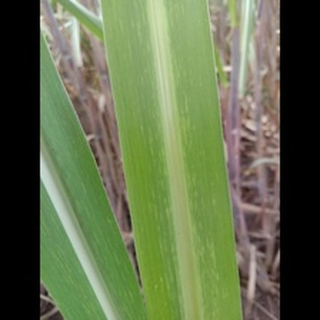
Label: sugarcane_mosaic